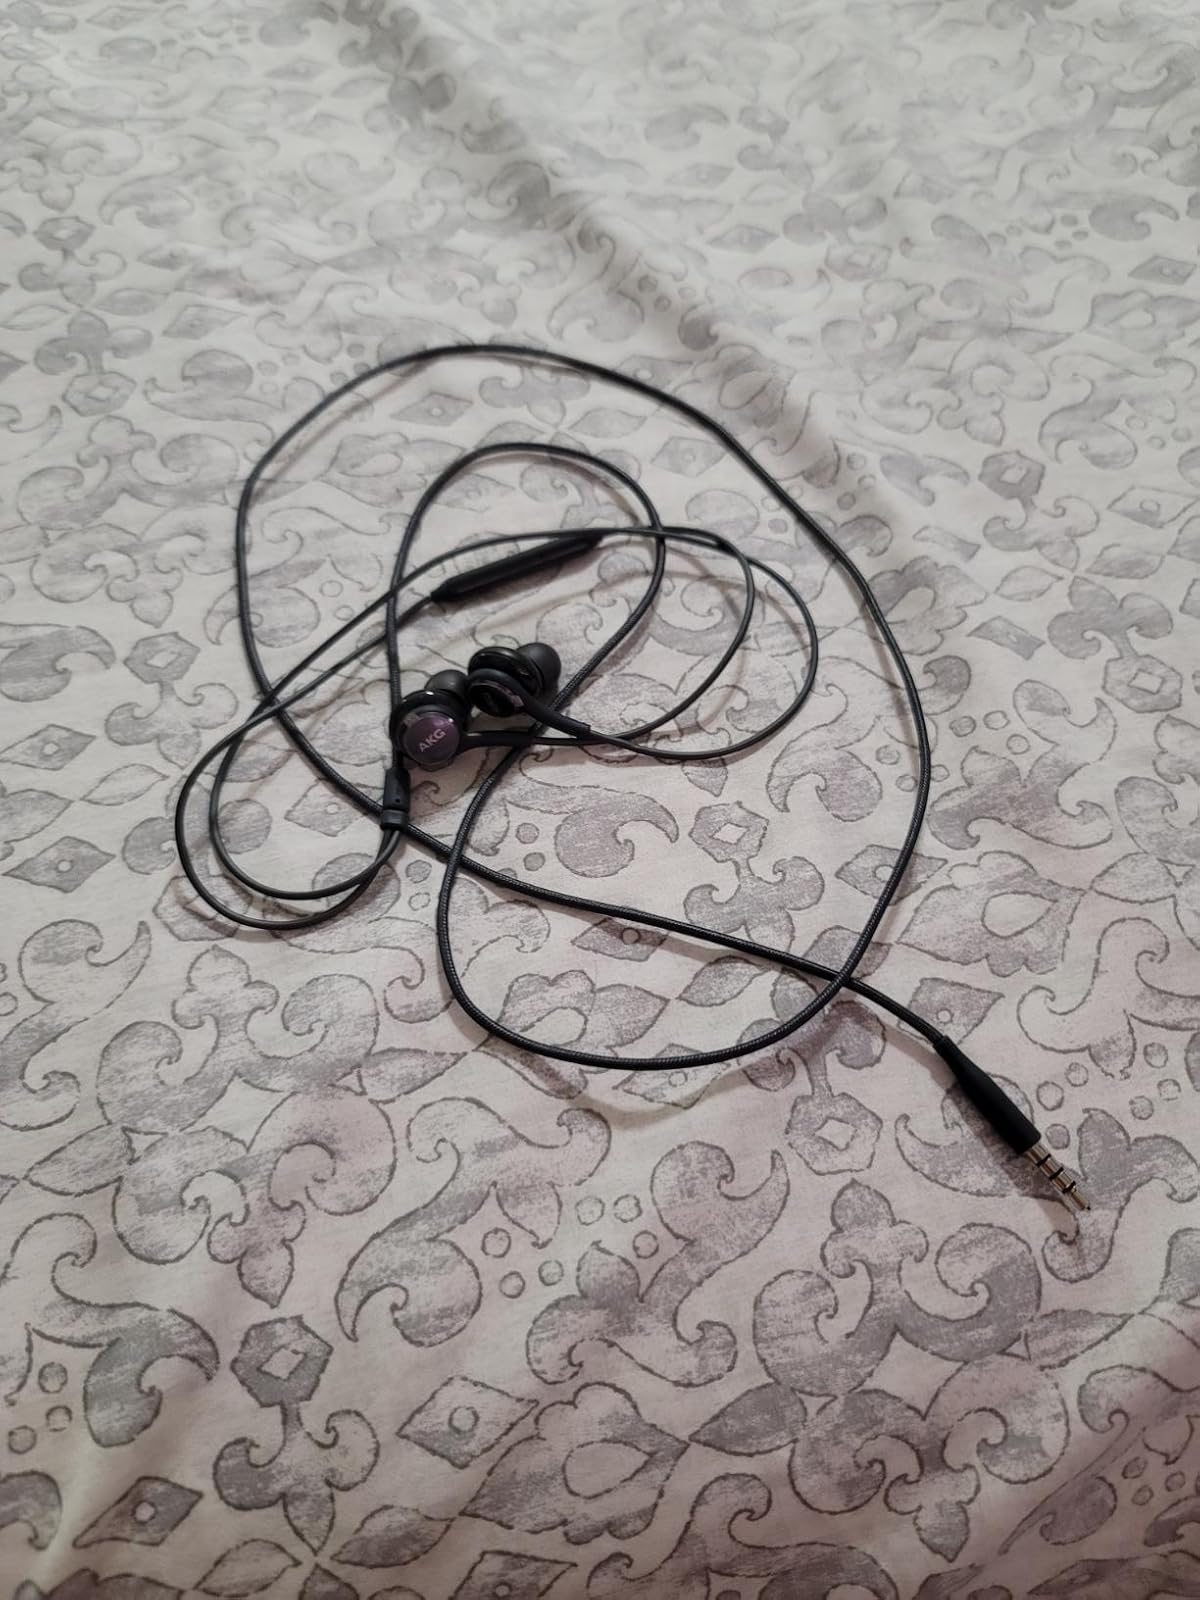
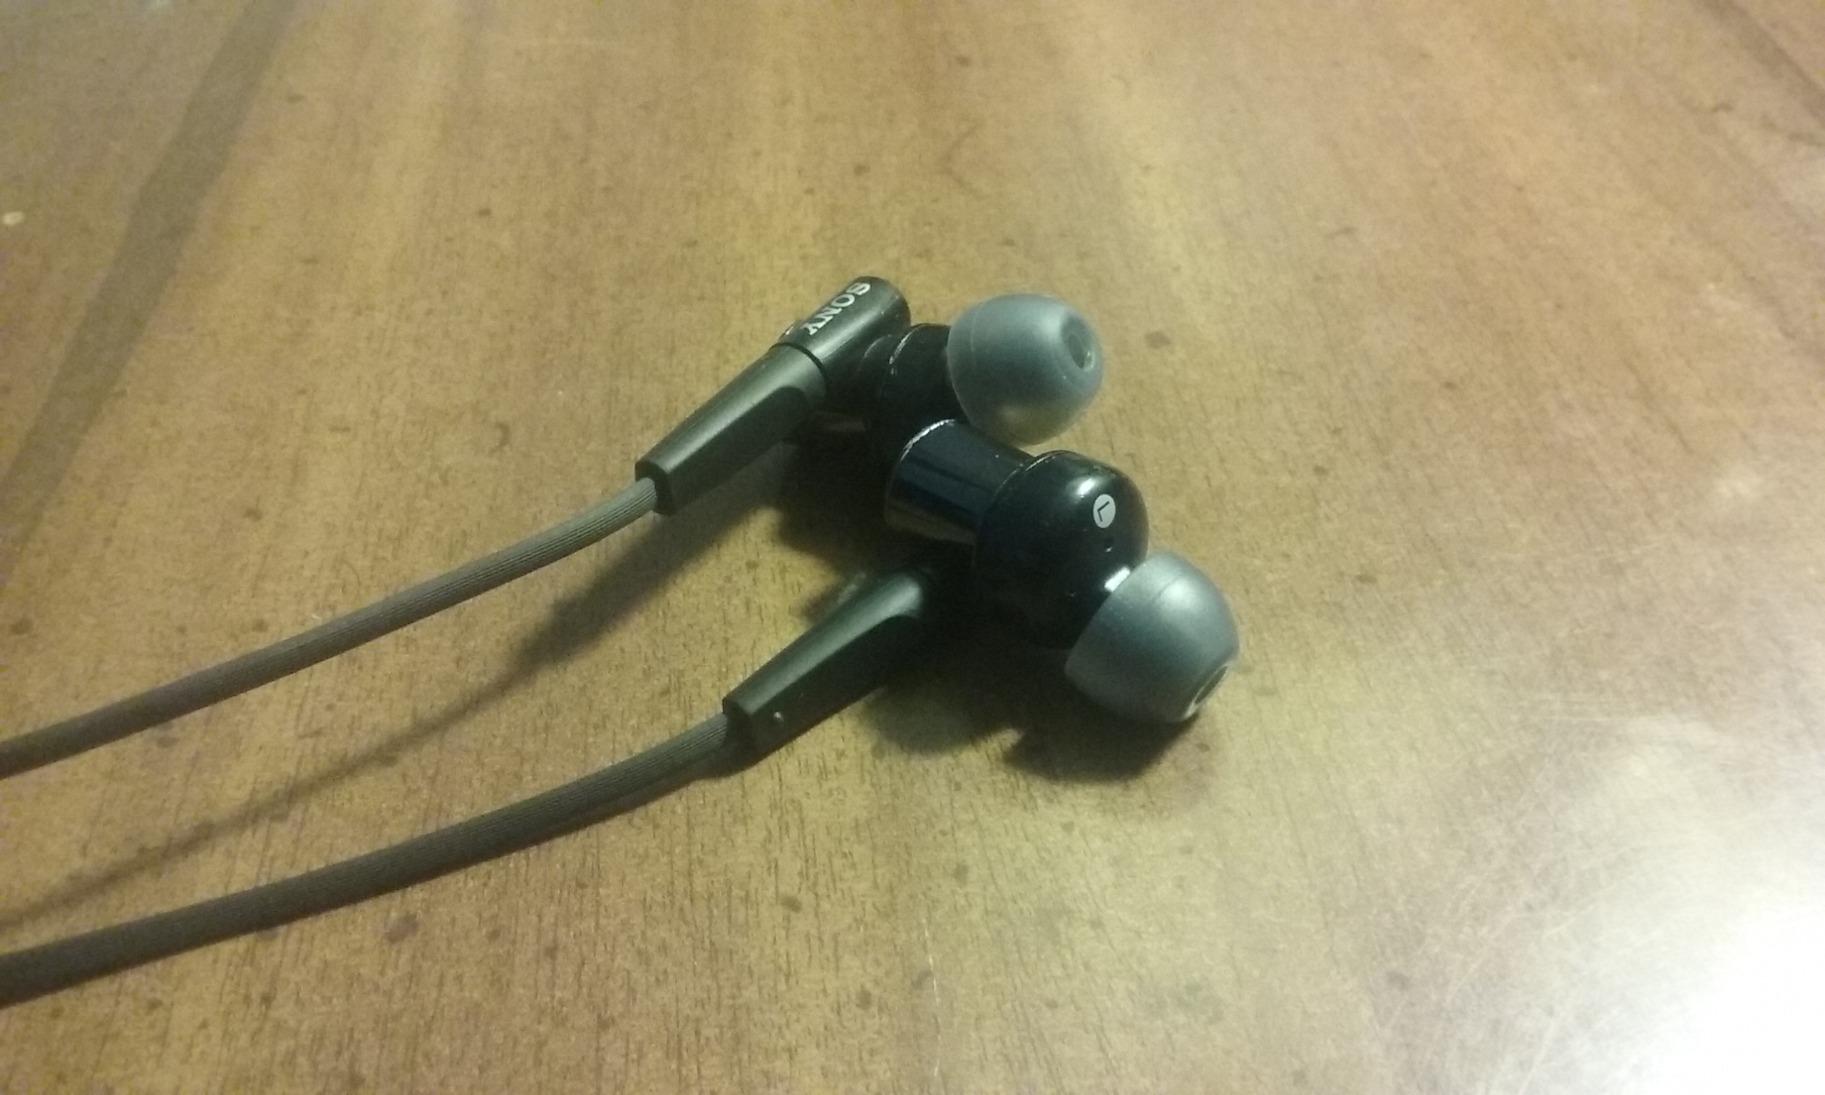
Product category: headphones
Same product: no